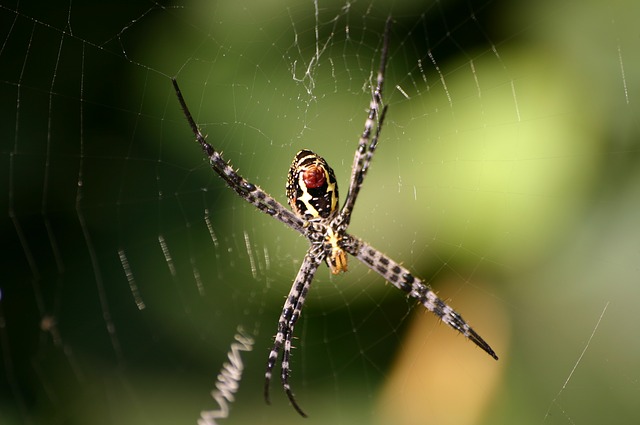
Label: ragno